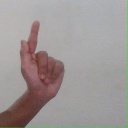
अक्षर: ळ